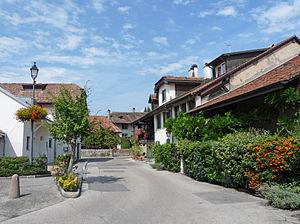
Une rue de Commugny (canton de Vaud, Suisse)